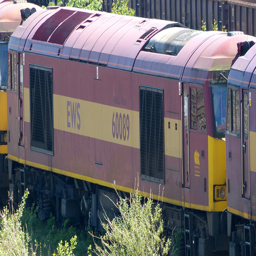
a couple of train cars that are parked
A train has faded red and yellow paint.
a large red train is going down the rail road
A faded yellow and red train passes through the trees.
A train with three sections tied together riding along a forested area.